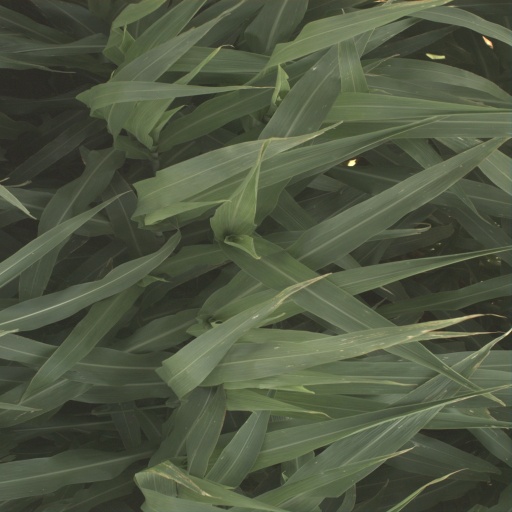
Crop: sorghum